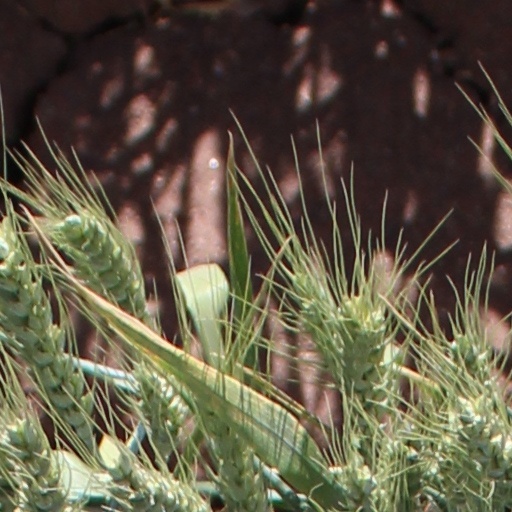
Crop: wheat